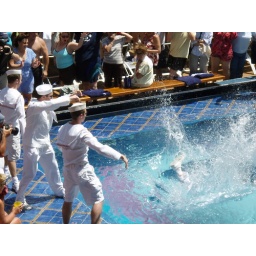
One of the ships officers goes in the water